Australia national wheelchair rugby team

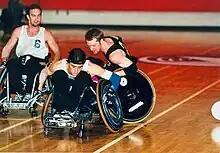
Wheelchair rugby Atlanta Paralympics (11)

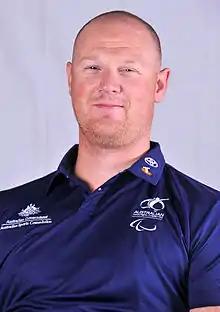
Brad Dubberley Head Coach since 2006

The sport is one of the few contact sports available for wheelchair sport athletes and was originally known as "Murderball". It was developed in Canada during the 1970s and made its way to Australia in 1981.